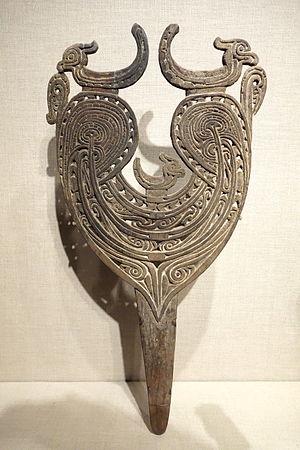
L’appellation art papou regroupe tout à la fois les productions traditionnelles que les productions contemporaines de l'aire papoue. L'art papou entre dans l'art océanien.